Besan chakki

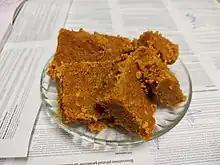
Besan chakki sweet

Besan Chakki (also known as Besan Barfi) is a traditional Indian sweet made from gram flour (besan), ghee, and sugar, often flavored with cardamom and garnished with nuts. The sweet is known for its firm, fudge-like texture and rich, nutty flavor derived from slow-roasting the gram flour in ghee. While popular throughout North and Western India, its origin is most closely linked to Rajasthan, where gram flour is a staple in both sweets and savory dishes. It holds a prominent place in Rajasthani cuisine, particularly among Marwari communities, and is commonly prepared during festivals, weddings, and religious occasions.